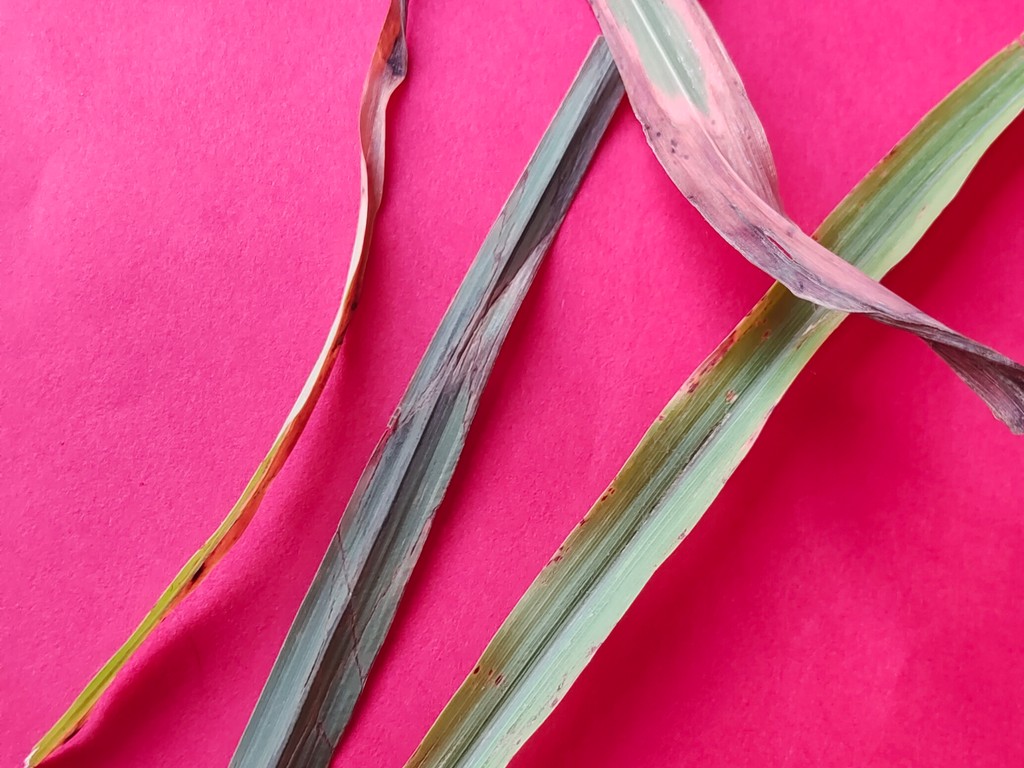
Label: Unhealthy